Maniesh Paul

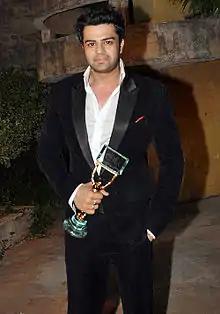
Paul at the Indian Television Academy Awards in 2012

Maniesh Paul (born 3 August 1981) is an Indian actor, tv host, anchor, model and singer. Starting his career as an RJ and VJ, he moved to acting before taking up stand-up comedy and hosting. Paul is recognized as one of the most prominent television anchors and hosts of his generation, celebrated for his charisma, versatility, and engaging presentation style.